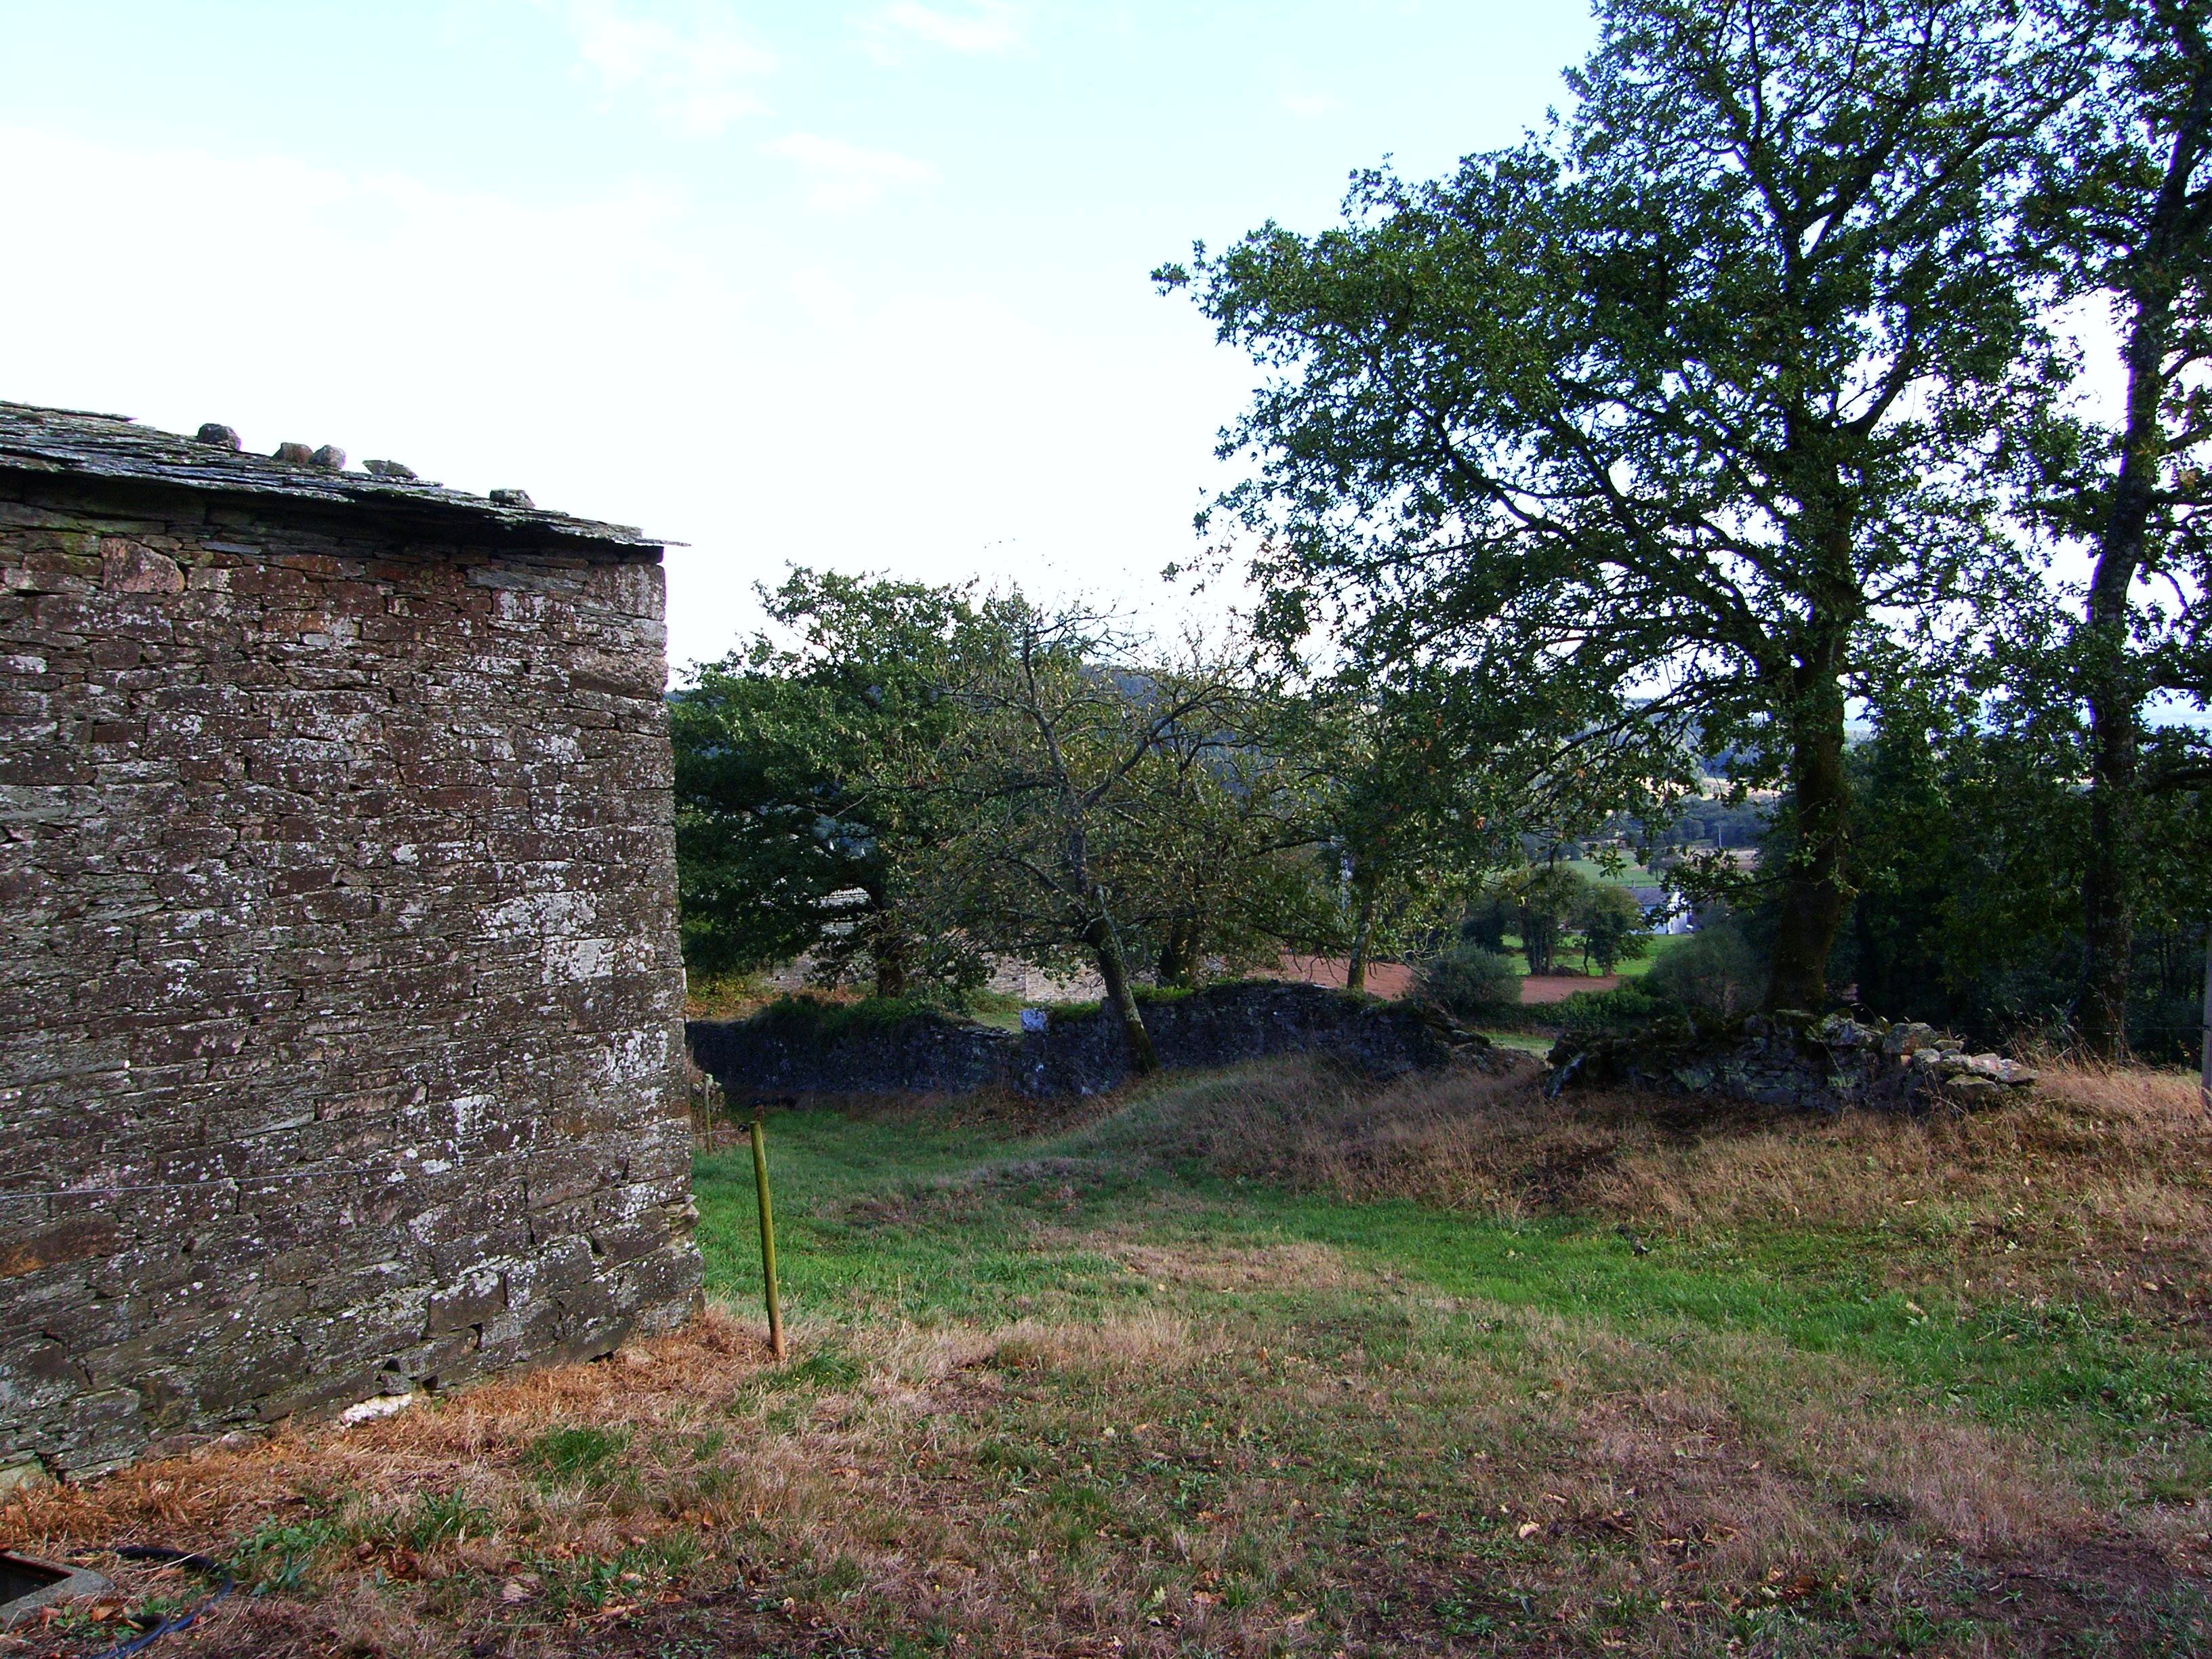
tree, farm, building, wall, village, rural, cottage, waterway, ruins, ggl1, scenerylandscapenature, rural area